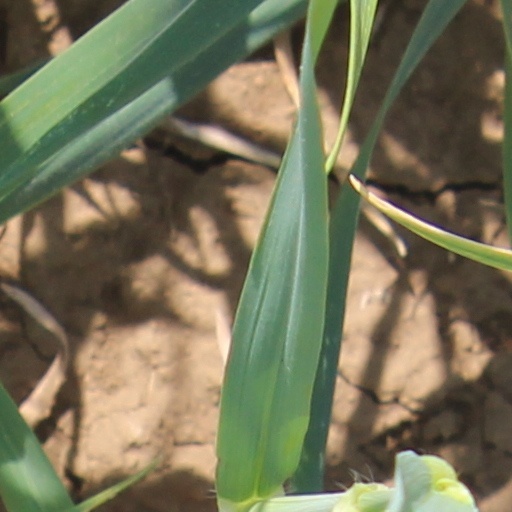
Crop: wheat